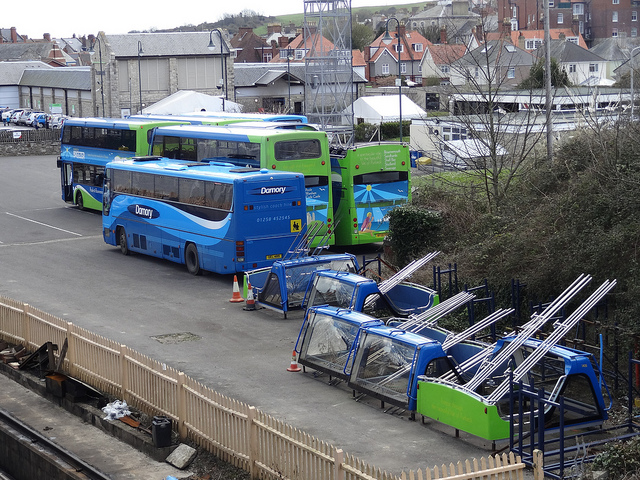
user: Given an image and a question. Answer the question in a short answer. Question: Who invented the vehicles shown here? Short Answer:
assistant: blaise pascal